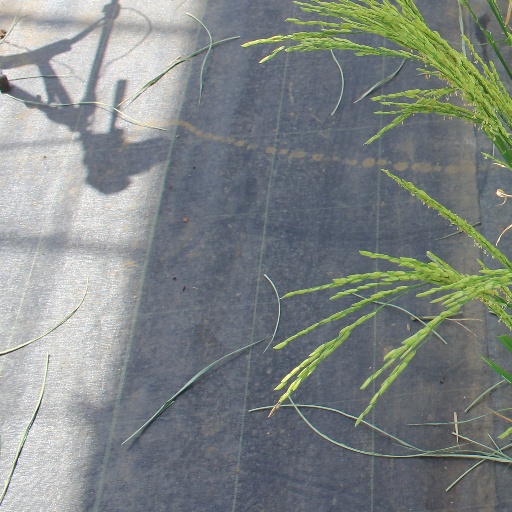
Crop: rice